Viktor Orbán

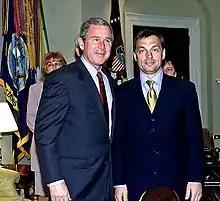
Orbán with George W. Bush at the White House in 2001

Orbán's economic policy was aimed at cutting taxes and social insurance contributions, while reducing inflation and unemployment. Among the new government's first measures was to abolish university tuition fees and reintroduce universal maternity benefits. The government announced its intention to continue the Socialist–Liberal stabilization program and pledged to narrow the budget deficit, which had grown to 4.5% of GDP.